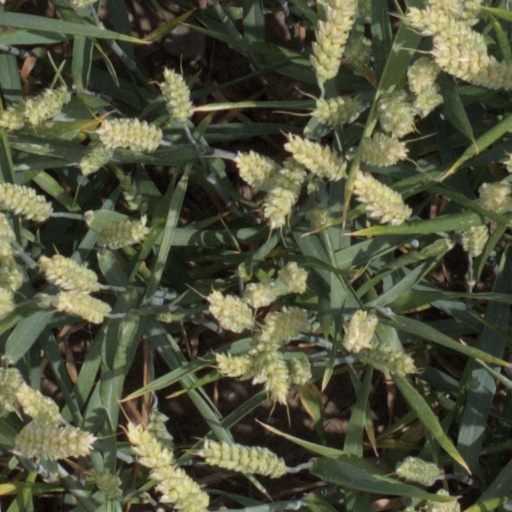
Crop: wheat